Walter Mackenzie

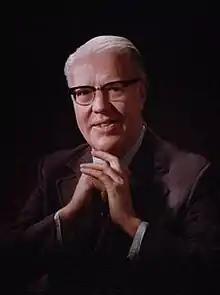
Mackenzie in 1976

Walter Campbell Mackenzie (August 17, 1909 – December 15, 1978) was a Canadian surgeon and academic.